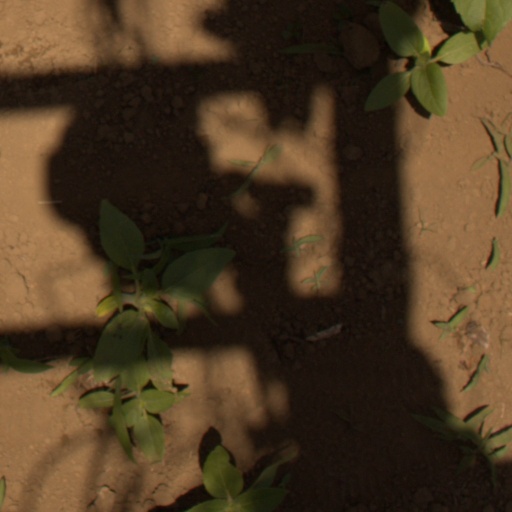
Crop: Jerusalem artichoke